Kanie Station

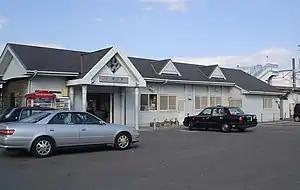
Kanie Station

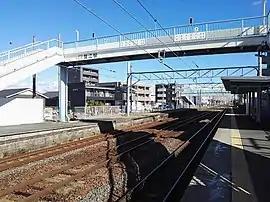
Platform

Kanie Station is served by the Kansai Main Line, and is located 9.3 kilometers from the starting point of the line at Nagoya Station.